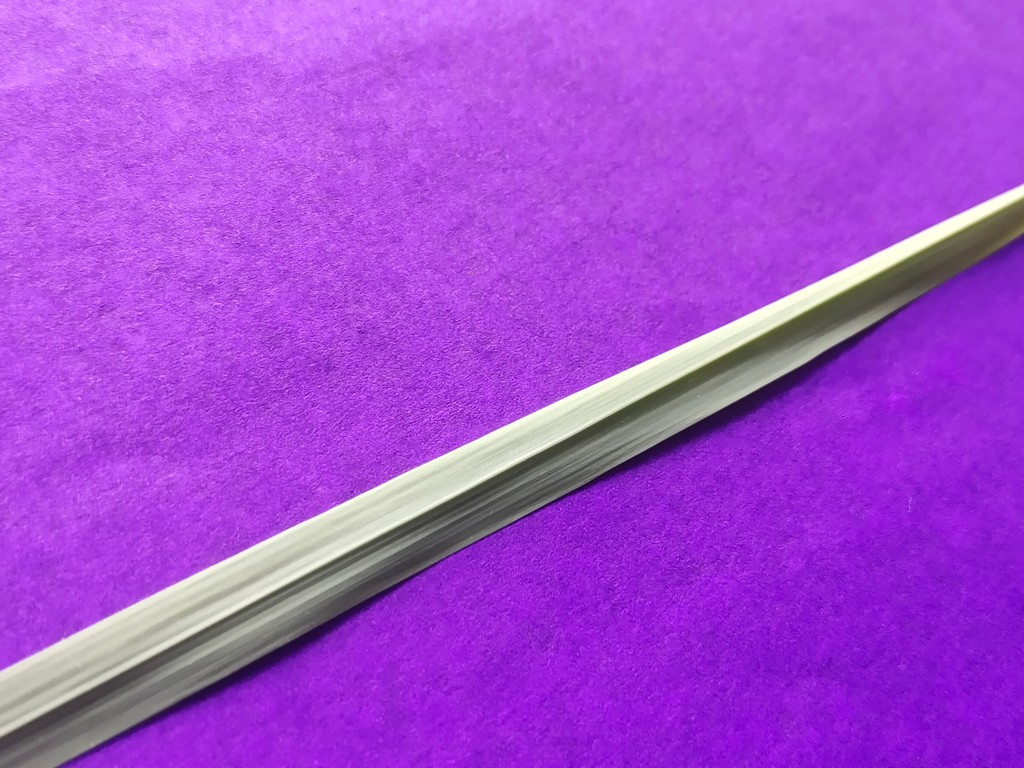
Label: Healthy